Eliza Acton

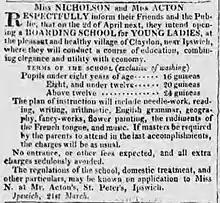
Advertisement placed by Acton in "The Ipswich Journal" for her boarding school

Eliza Acton was born on 17 April 1799 in Battle, Sussex, and was baptised at her local parish church on 5 June. She was the eldest of six sisters and three brothers born to John Acton, a brewer, and his wife Elizabeth, "" Mercer. By 1800 the family had moved to Ipswich, Suffolk, where they lived in a house adjoining the St. Peter's Brewery, where John took employment running Trotman, Halliday & Studd, the company that owned the brewery. In 1811 Trotman died, and John was offered the opportunity to become the junior partner in the firm; he accepted and the business was renamed Studd, Halliday and Acton. Sheila Hardy, in her biography of Eliza, considers it likely that John would have borrowed heavily to buy himself into the business.